Fornebu Line

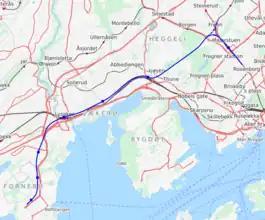
Proposed route of the metro alternative

The Fornebu Line is an under construction rail line which will serve the peninsula of Fornebu in Bærum, Norway. The line is under construction and the transit agency Ruter is working towards connecting it to the Oslo Metro. The line has at various stages been proposed as an automated people mover, tram-train, tramway, light rail, stadtbahn, rapid transit, bus rapid transit and commuter rail, with the rapid transit option being selected as the final proposal. The metro line will start at Majorstuen Station and will run entirely in a tunnel for . The line will have six stations, at Skøyen, Vækerø, Lysaker, Unity Arena, Flytårnet and Fornebu Senter. A depot will be built at Fornebu and the line will connect to the metro's Common Tunnel at Majorstuen.